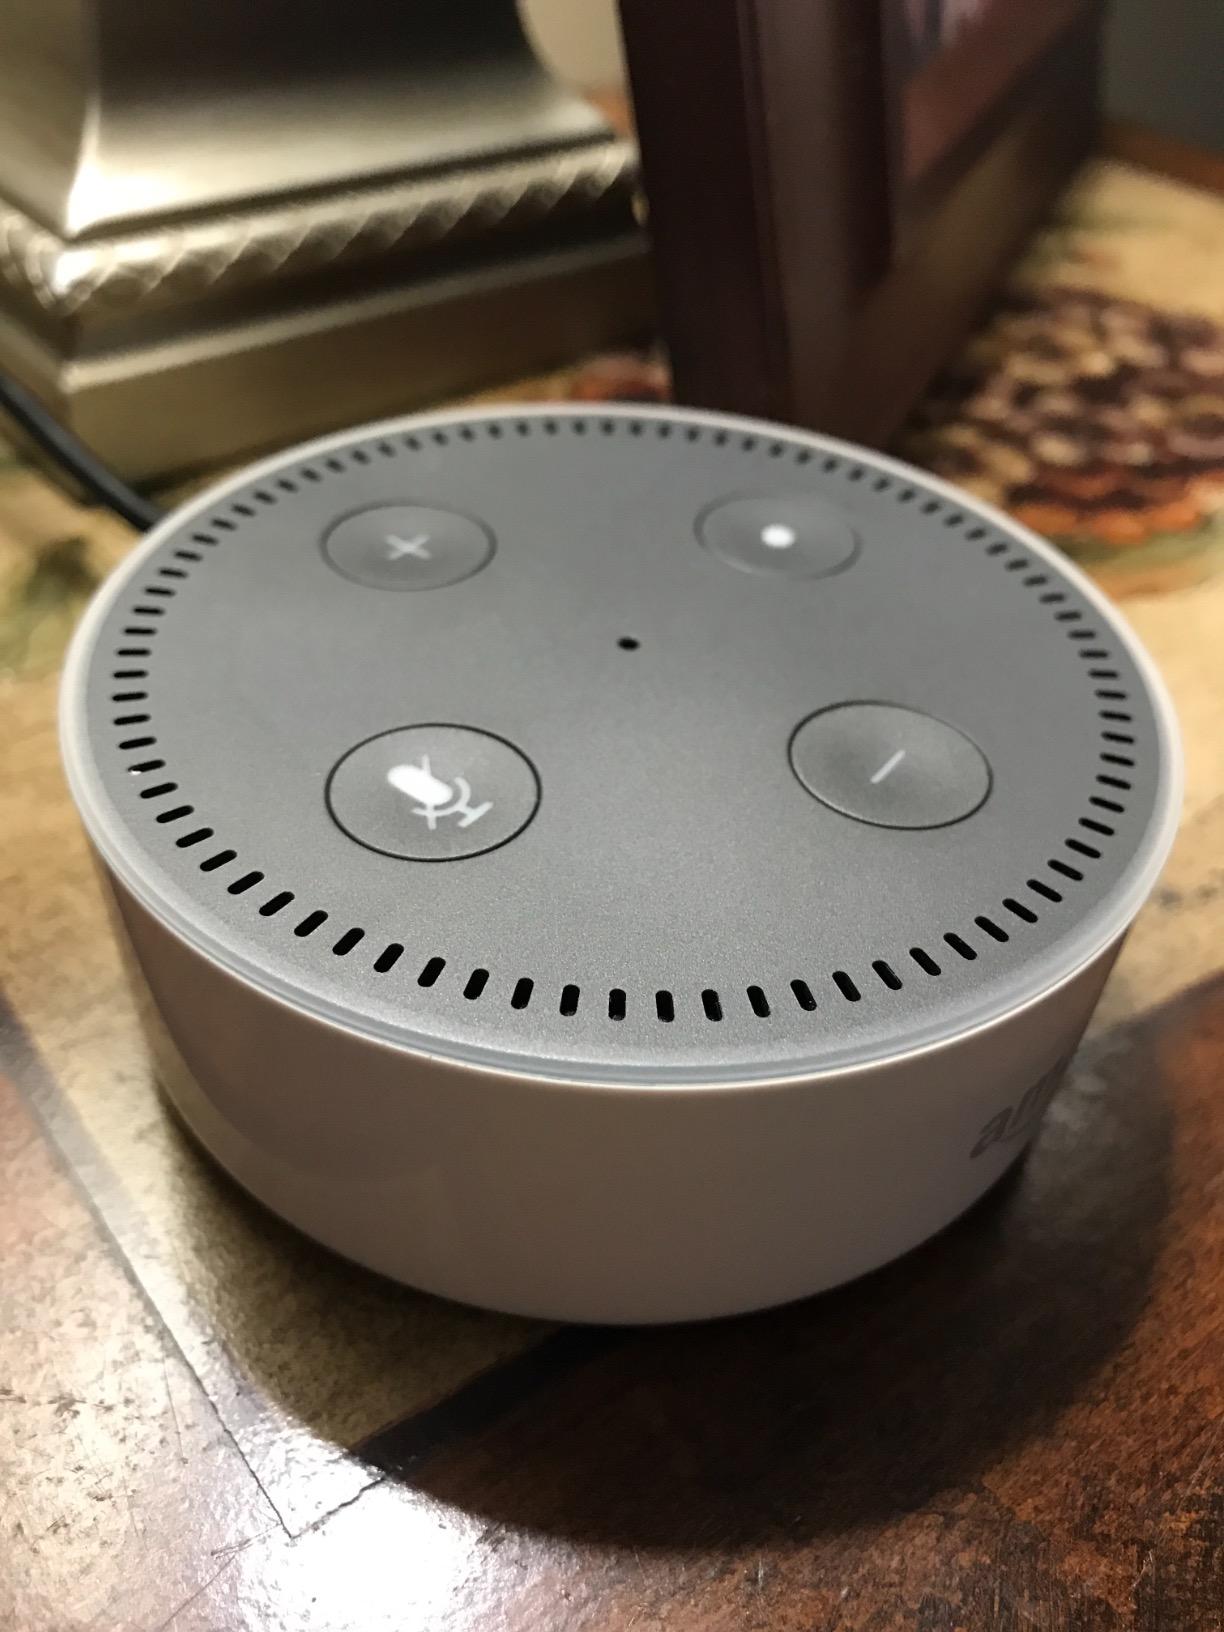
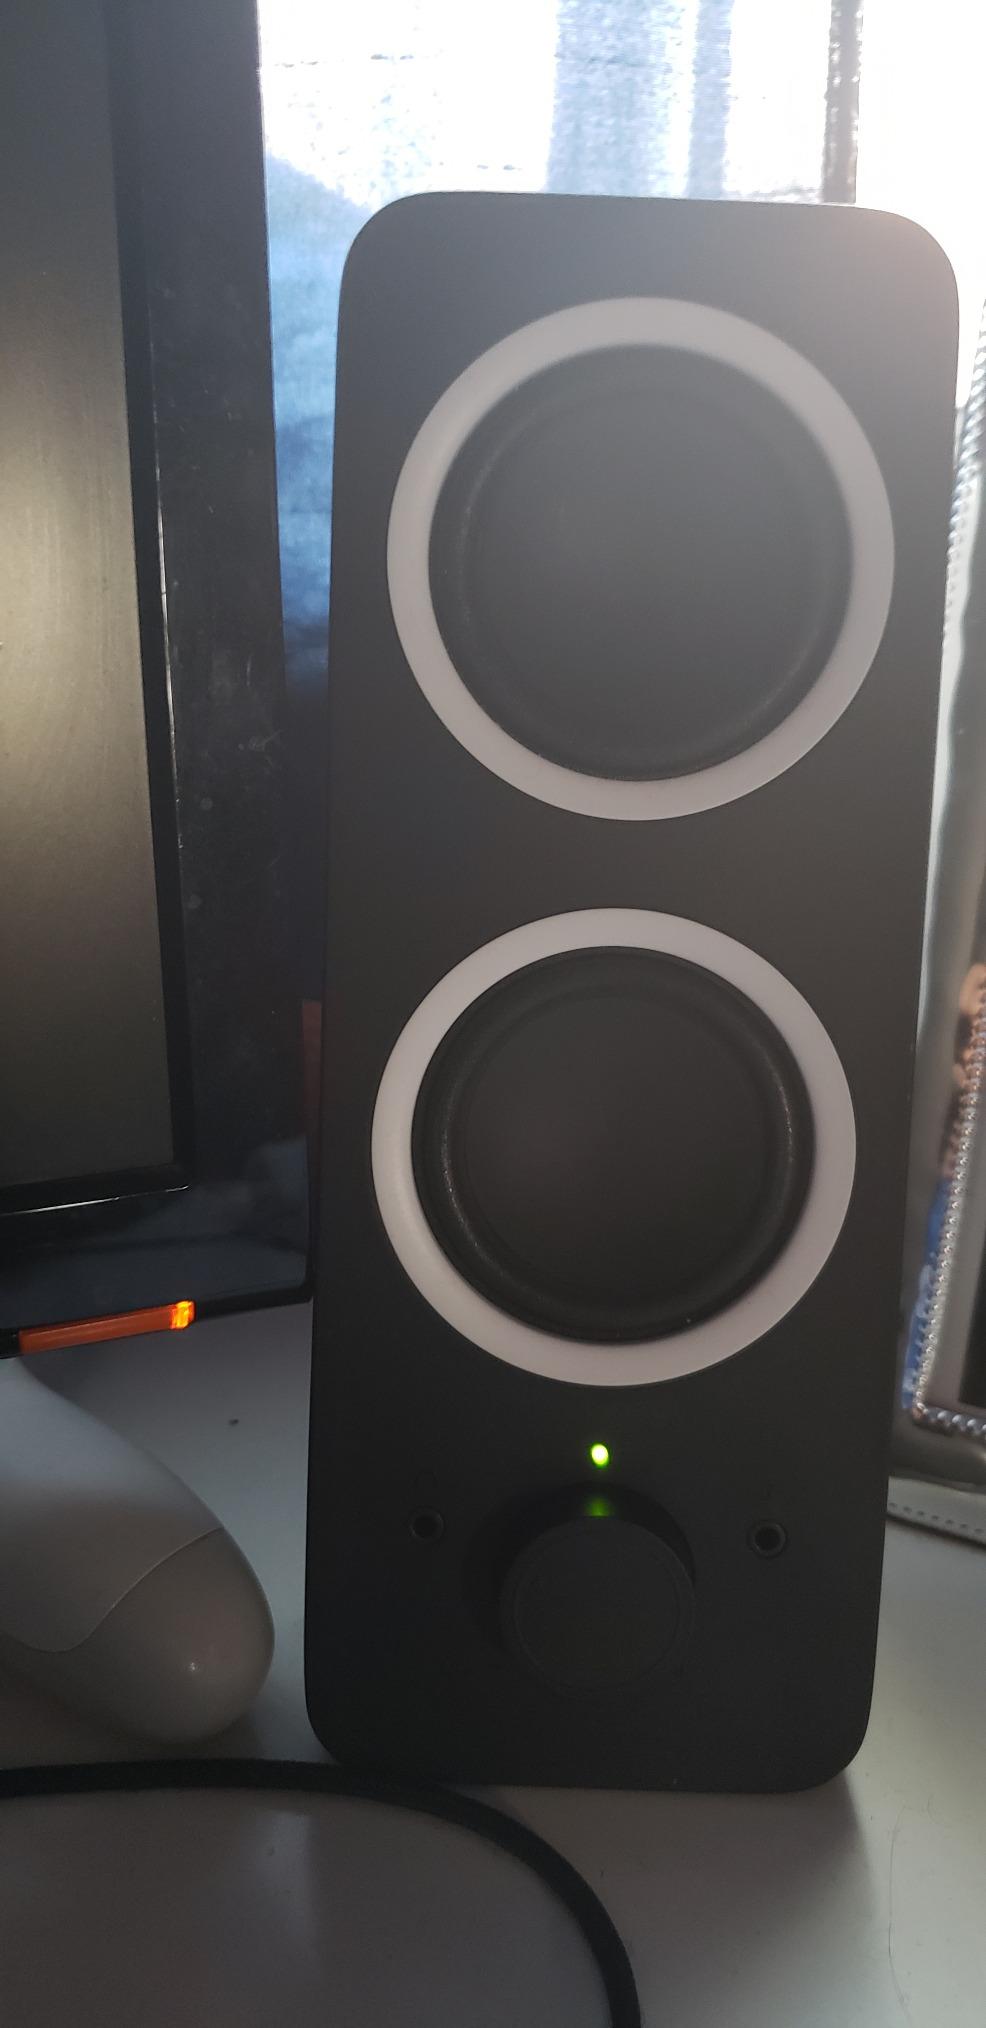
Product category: speaker
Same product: no